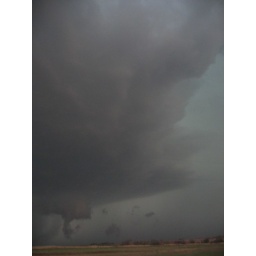
Chase 8. Tactically placed scud beneath the wall cloud giving impression of imminent tornado! Still a nice supercell though!